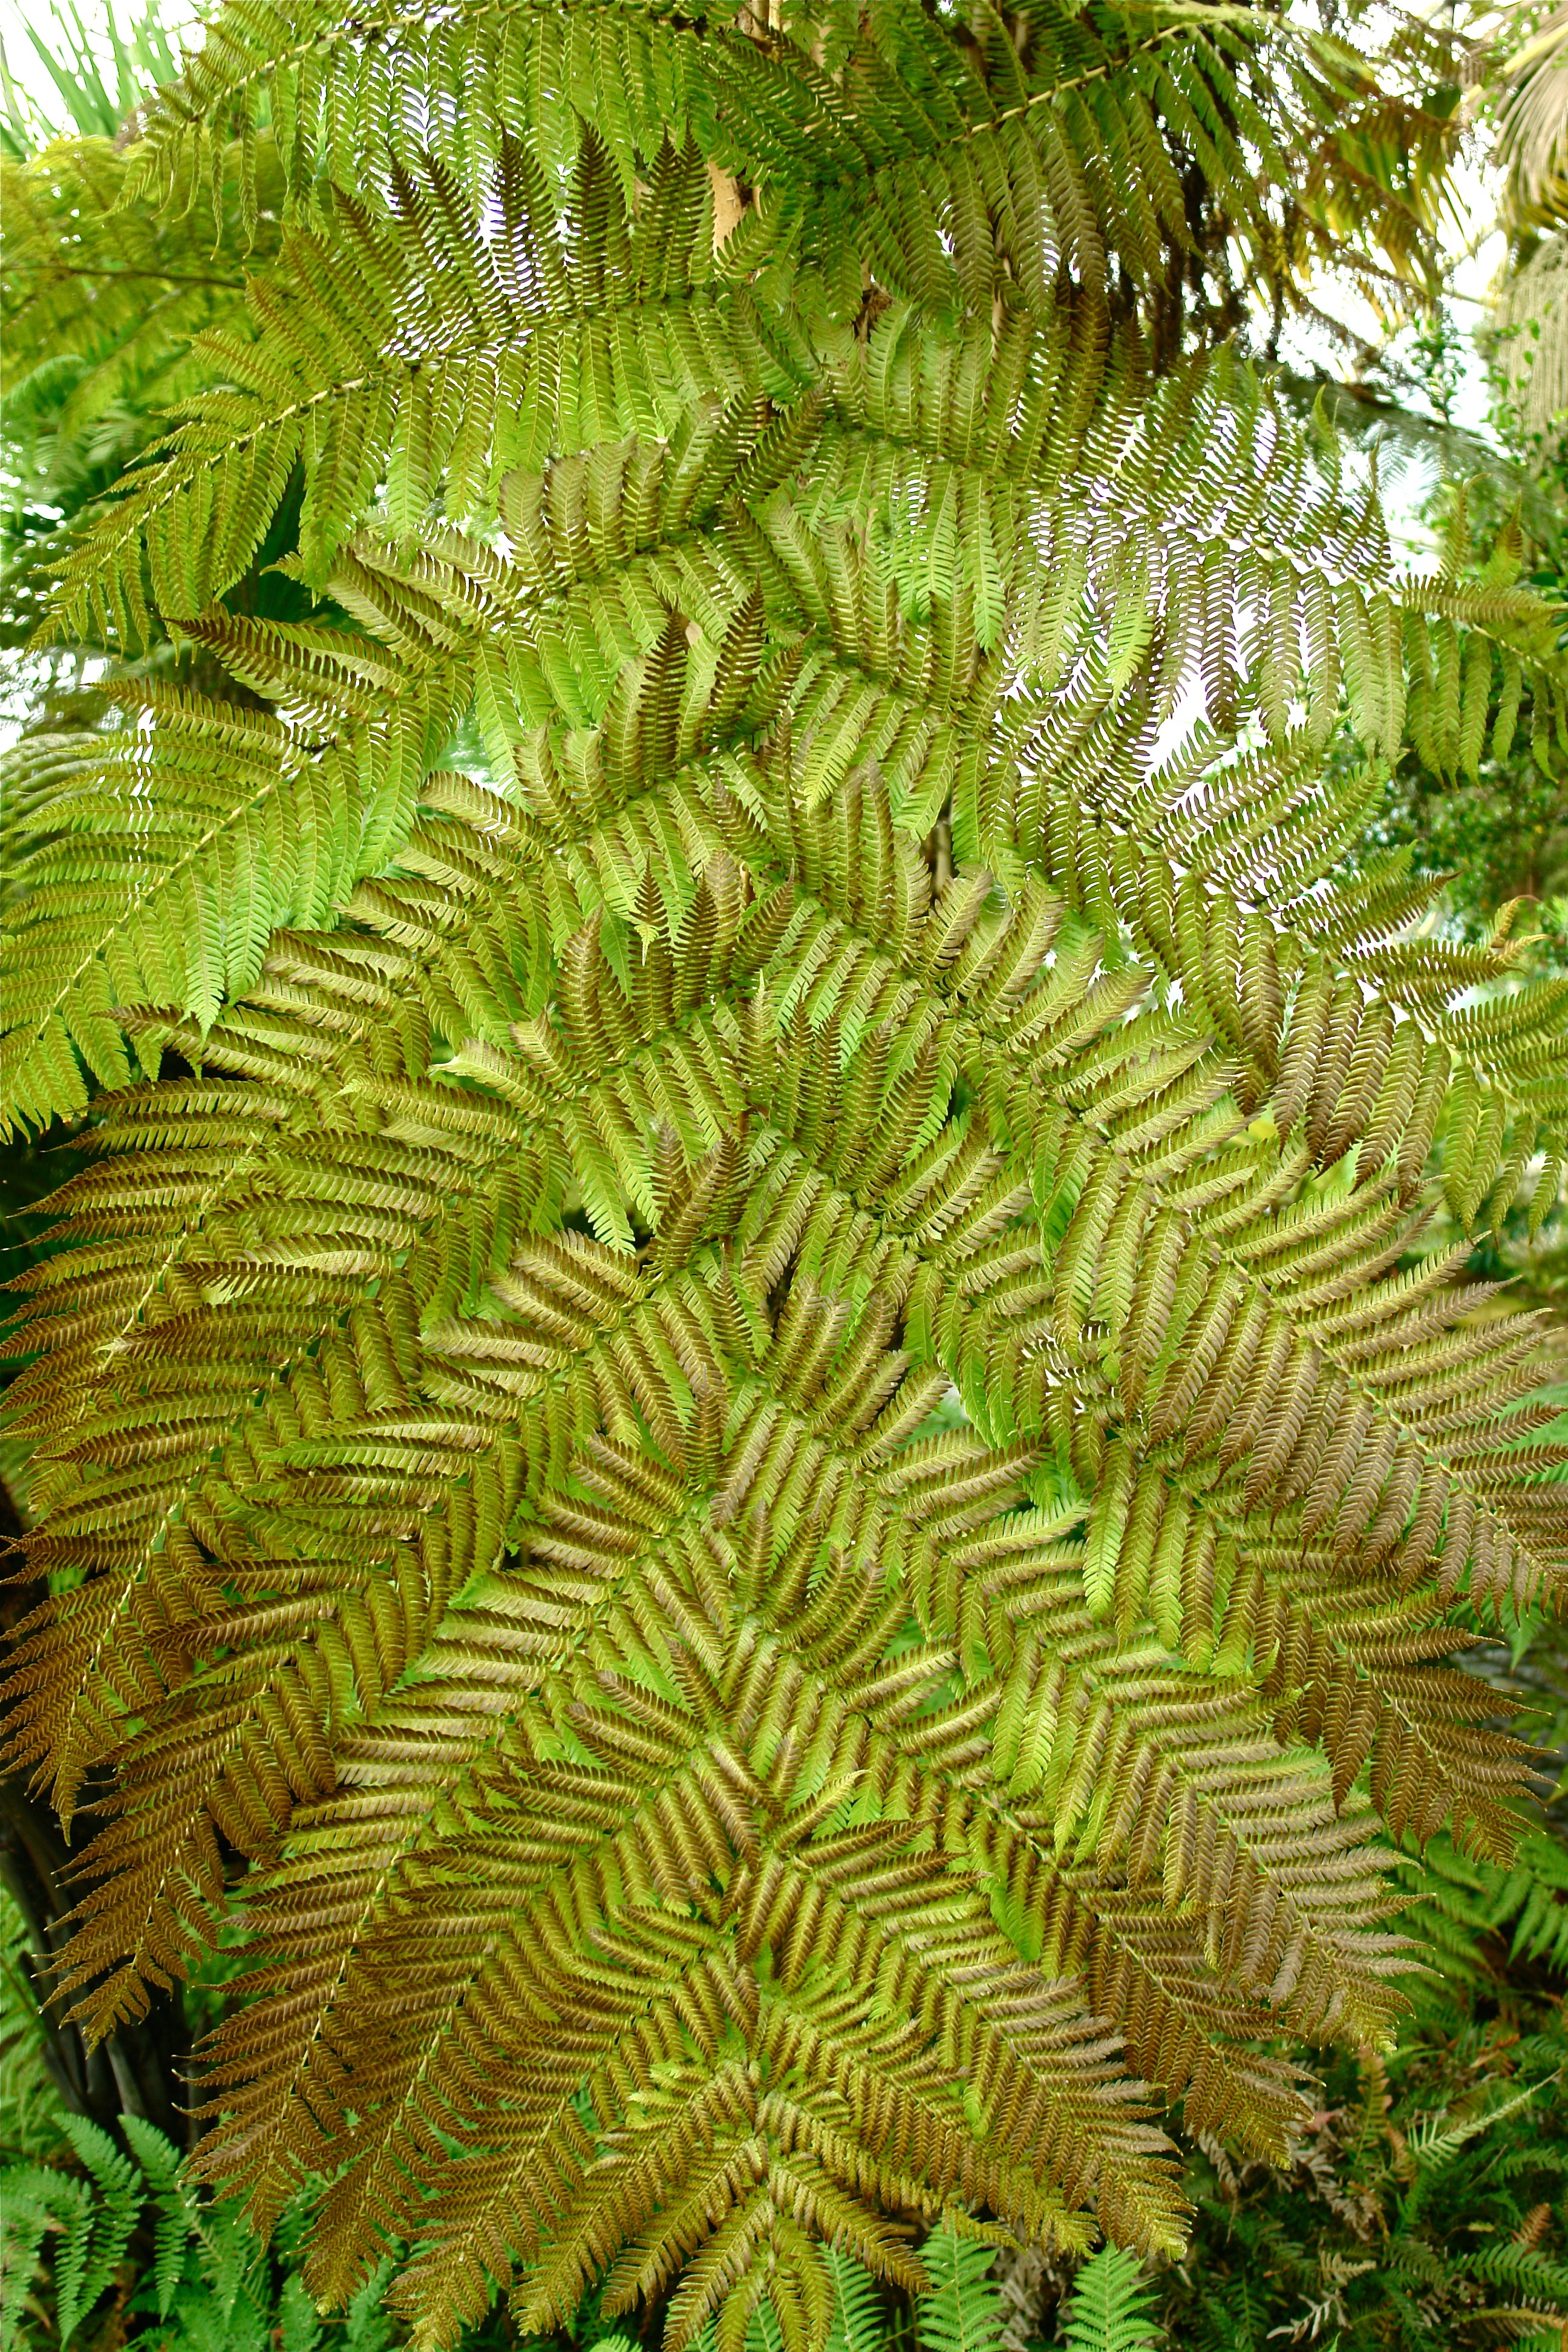
tree, nature, forest, branch, plant, leaf, flower, green, jungle, botany, fir, flora, fern, leaves, vegetation, rainforest, habitat, tropics, ecosystem, land plant, ferns and horsetails, arecales, vascular plant, ostrich fern